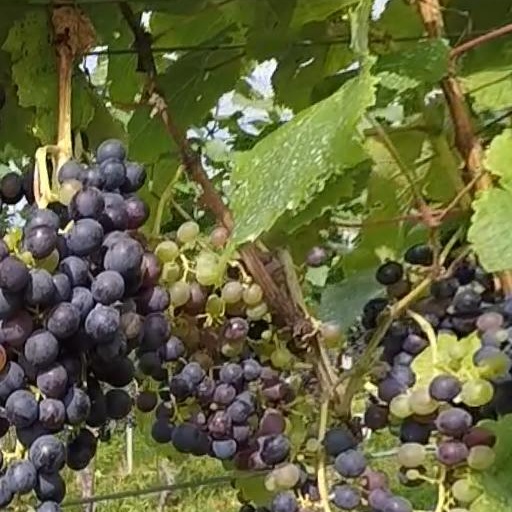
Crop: grape